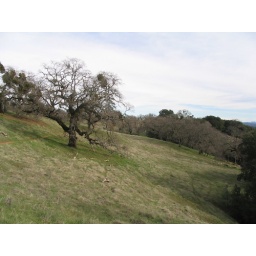
Henry Coe State Park in winter, with green grass and leafless trees. Note the mistletoe in the oaks at left. (img_1983)